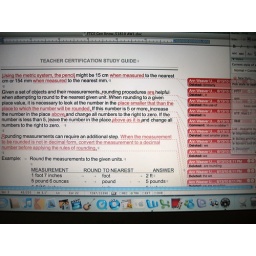
A freelance project for when I'm not sitting in an office under a sign that says nSight.